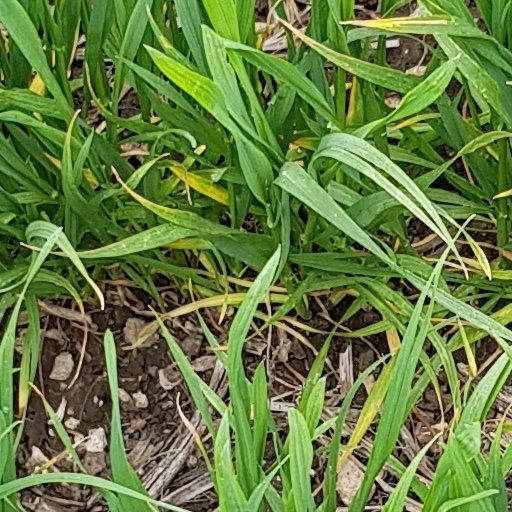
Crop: wheat